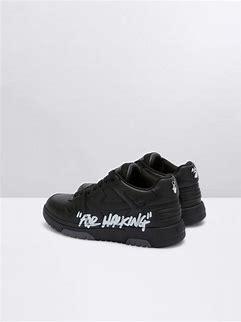
Brand: Off-White
Model: Off Out Of Office For Walking